Daniel Ringo

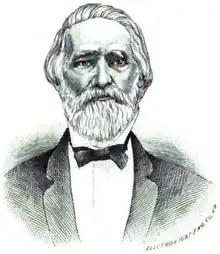

Daniel Ringo (October 27, 1803 – September 3, 1873) was a justice of the Arkansas Supreme Court, and later a United States district judge of the United States District Court for the District of Arkansas, the United States District Court for the Eastern District of Arkansas and the United States District Court for the Western District of Arkansas.